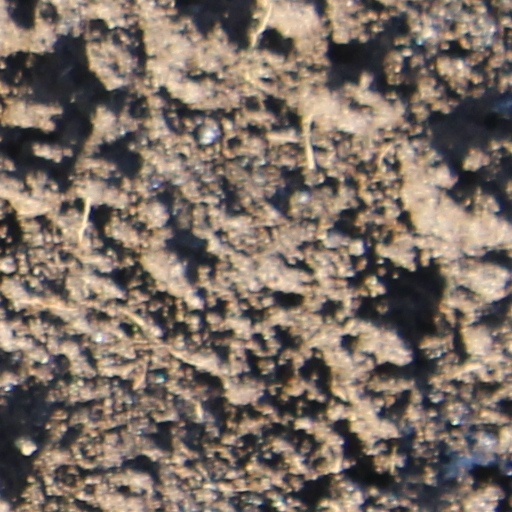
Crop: wheat